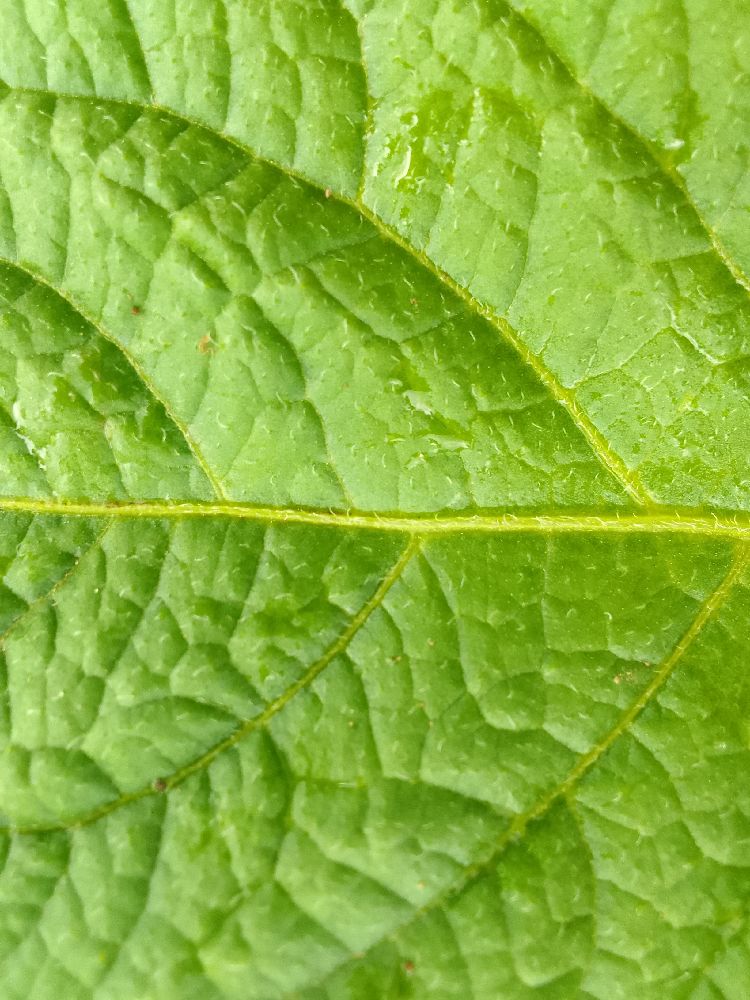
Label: Healthy